Charlie Oatway

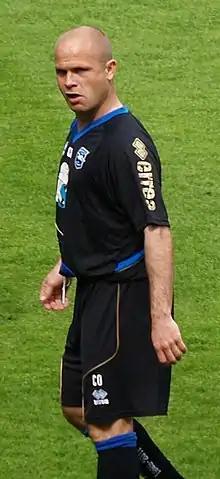
Oatway in 2011

Anthony Philip David Terry Frank Donald Stanley Gerry Gordon Stephen James Oatway (born 28 November 1973), known as Charlie Oatway, is an English former professional footballer who played as a midfielder.